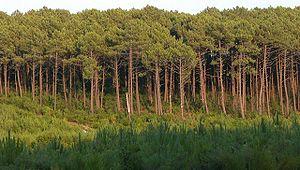
Le tourisme est une des ressources majeure du département de la Gironde, à côté de l'exploitation forestière de la forêt landaise, et des grands vins de Bordeaux. Les principaux lieux d'intérêt se situent sur la côte d'une part, avec les activités balnéaires, dans la forêt des Landes d'autre part, dans le bordelais et ses vignobles et enfin dans le Bazadais en Sud Gironde. La Gironde est desservie par de nombreuses pistes cyclables, sur la côte et dans les terres.
Avant le boisement systématique des terres incultes des Landes de Gascogne au milieu du XIXᵉ siècle, l'économie de la région repose sur le système agro-pastoral, permettant de tirer parti de la lande, vaste étendue d'un sol sableux d'une extrême pauvreté. Les élevages ovins omniprésents servent non pas à la production de viande ou de lait, mais à la fertilisation des sols, à partir desquels les Landais de l'époque cultivent quelques céréales, essentiellement du seigle et du millet, matière première de la fabrication du pain, produit de base de leur maigre alimentation. C'est de cette époque que provient l'image d'Épinal de l'échassier landais surveillant son troupeau.
La loi du 19 juin 1857, également appelée loi relative à l'assainissement et à la mise en culture des Landes de Gascogne, marque un tournant dans l'histoire des Landes de Gascogne. Elle vise à assécher les vastes zones humides marécageuses présentes sur la majeure partie du territoire et à les mettre en exploitation. Elle marque le début de l'extension de la forêt des Landes, conduisant à la généralisation du procédé de gemmage dans la région, mais aussi à la fin du système agro-pastoral traditionnel et à la disparition du berger landais.
La forêt des Landes de Gascogne est un massif forestier du sud-ouest de la France situé en Nouvelle-Aquitaine. D'une superficie de près d'un million d'hectares, elle est la plus grande forêt artificielle d'Europe occidentale.